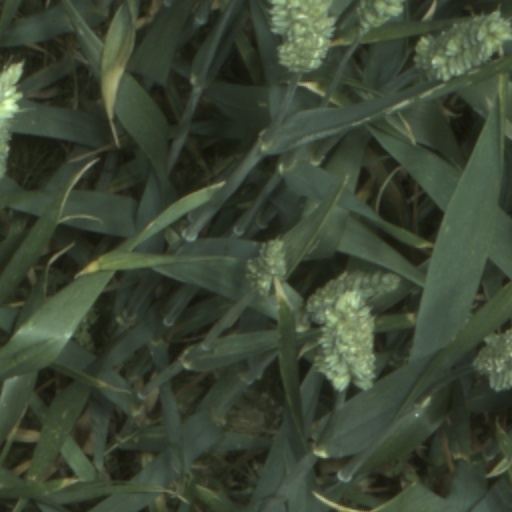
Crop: wheat